Dinan

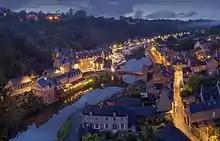
On the banks of the Rance River

Instead of nestling on the valley floor like Morlaix, most urban development has been on the hillside overlooking the river Rance. The area alongside the river is known as the "port of Dinan", and is connected to the town by steep streets: Rue Jerzual and its continuation outside the city walls, the Rue Petit Fort. The Rance has moderate turbidity and its brownish water is somewhat low in velocity due to the very low gradient of the watercourse; pH levels have been measured at a slightly basic 8.13 within the city, and electrical conductivity of the waters has tested at 33 micro-siemens per centimetre. In the centre of Dinan, the Rance's summer flows are typically low, in the range of .